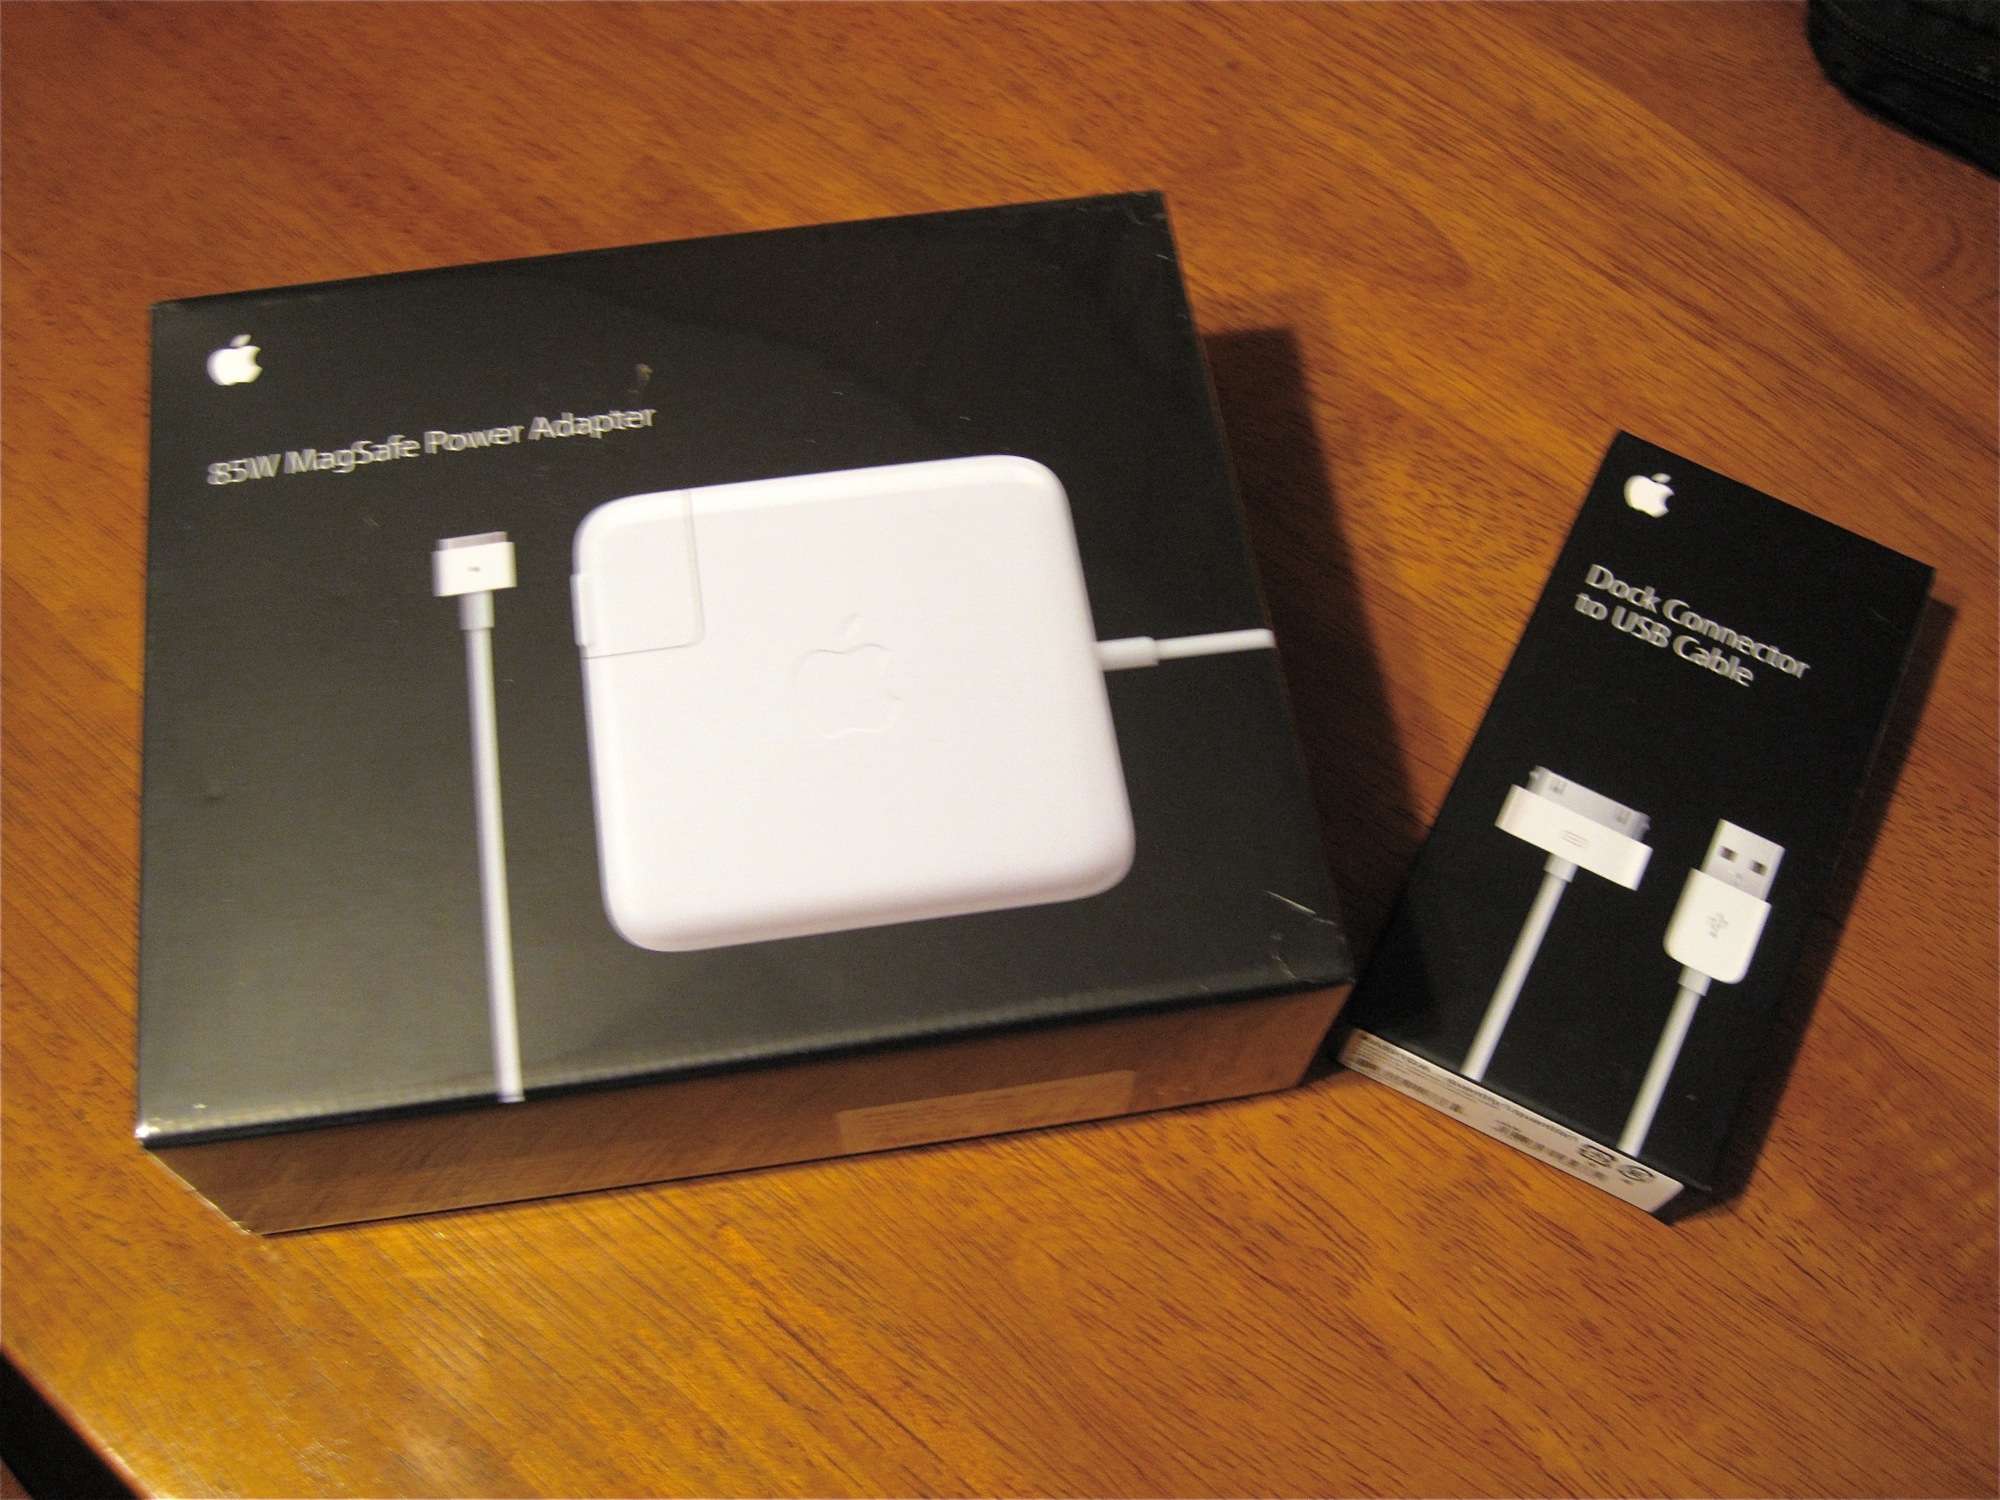
apple, technology, gadget, brand, electronics